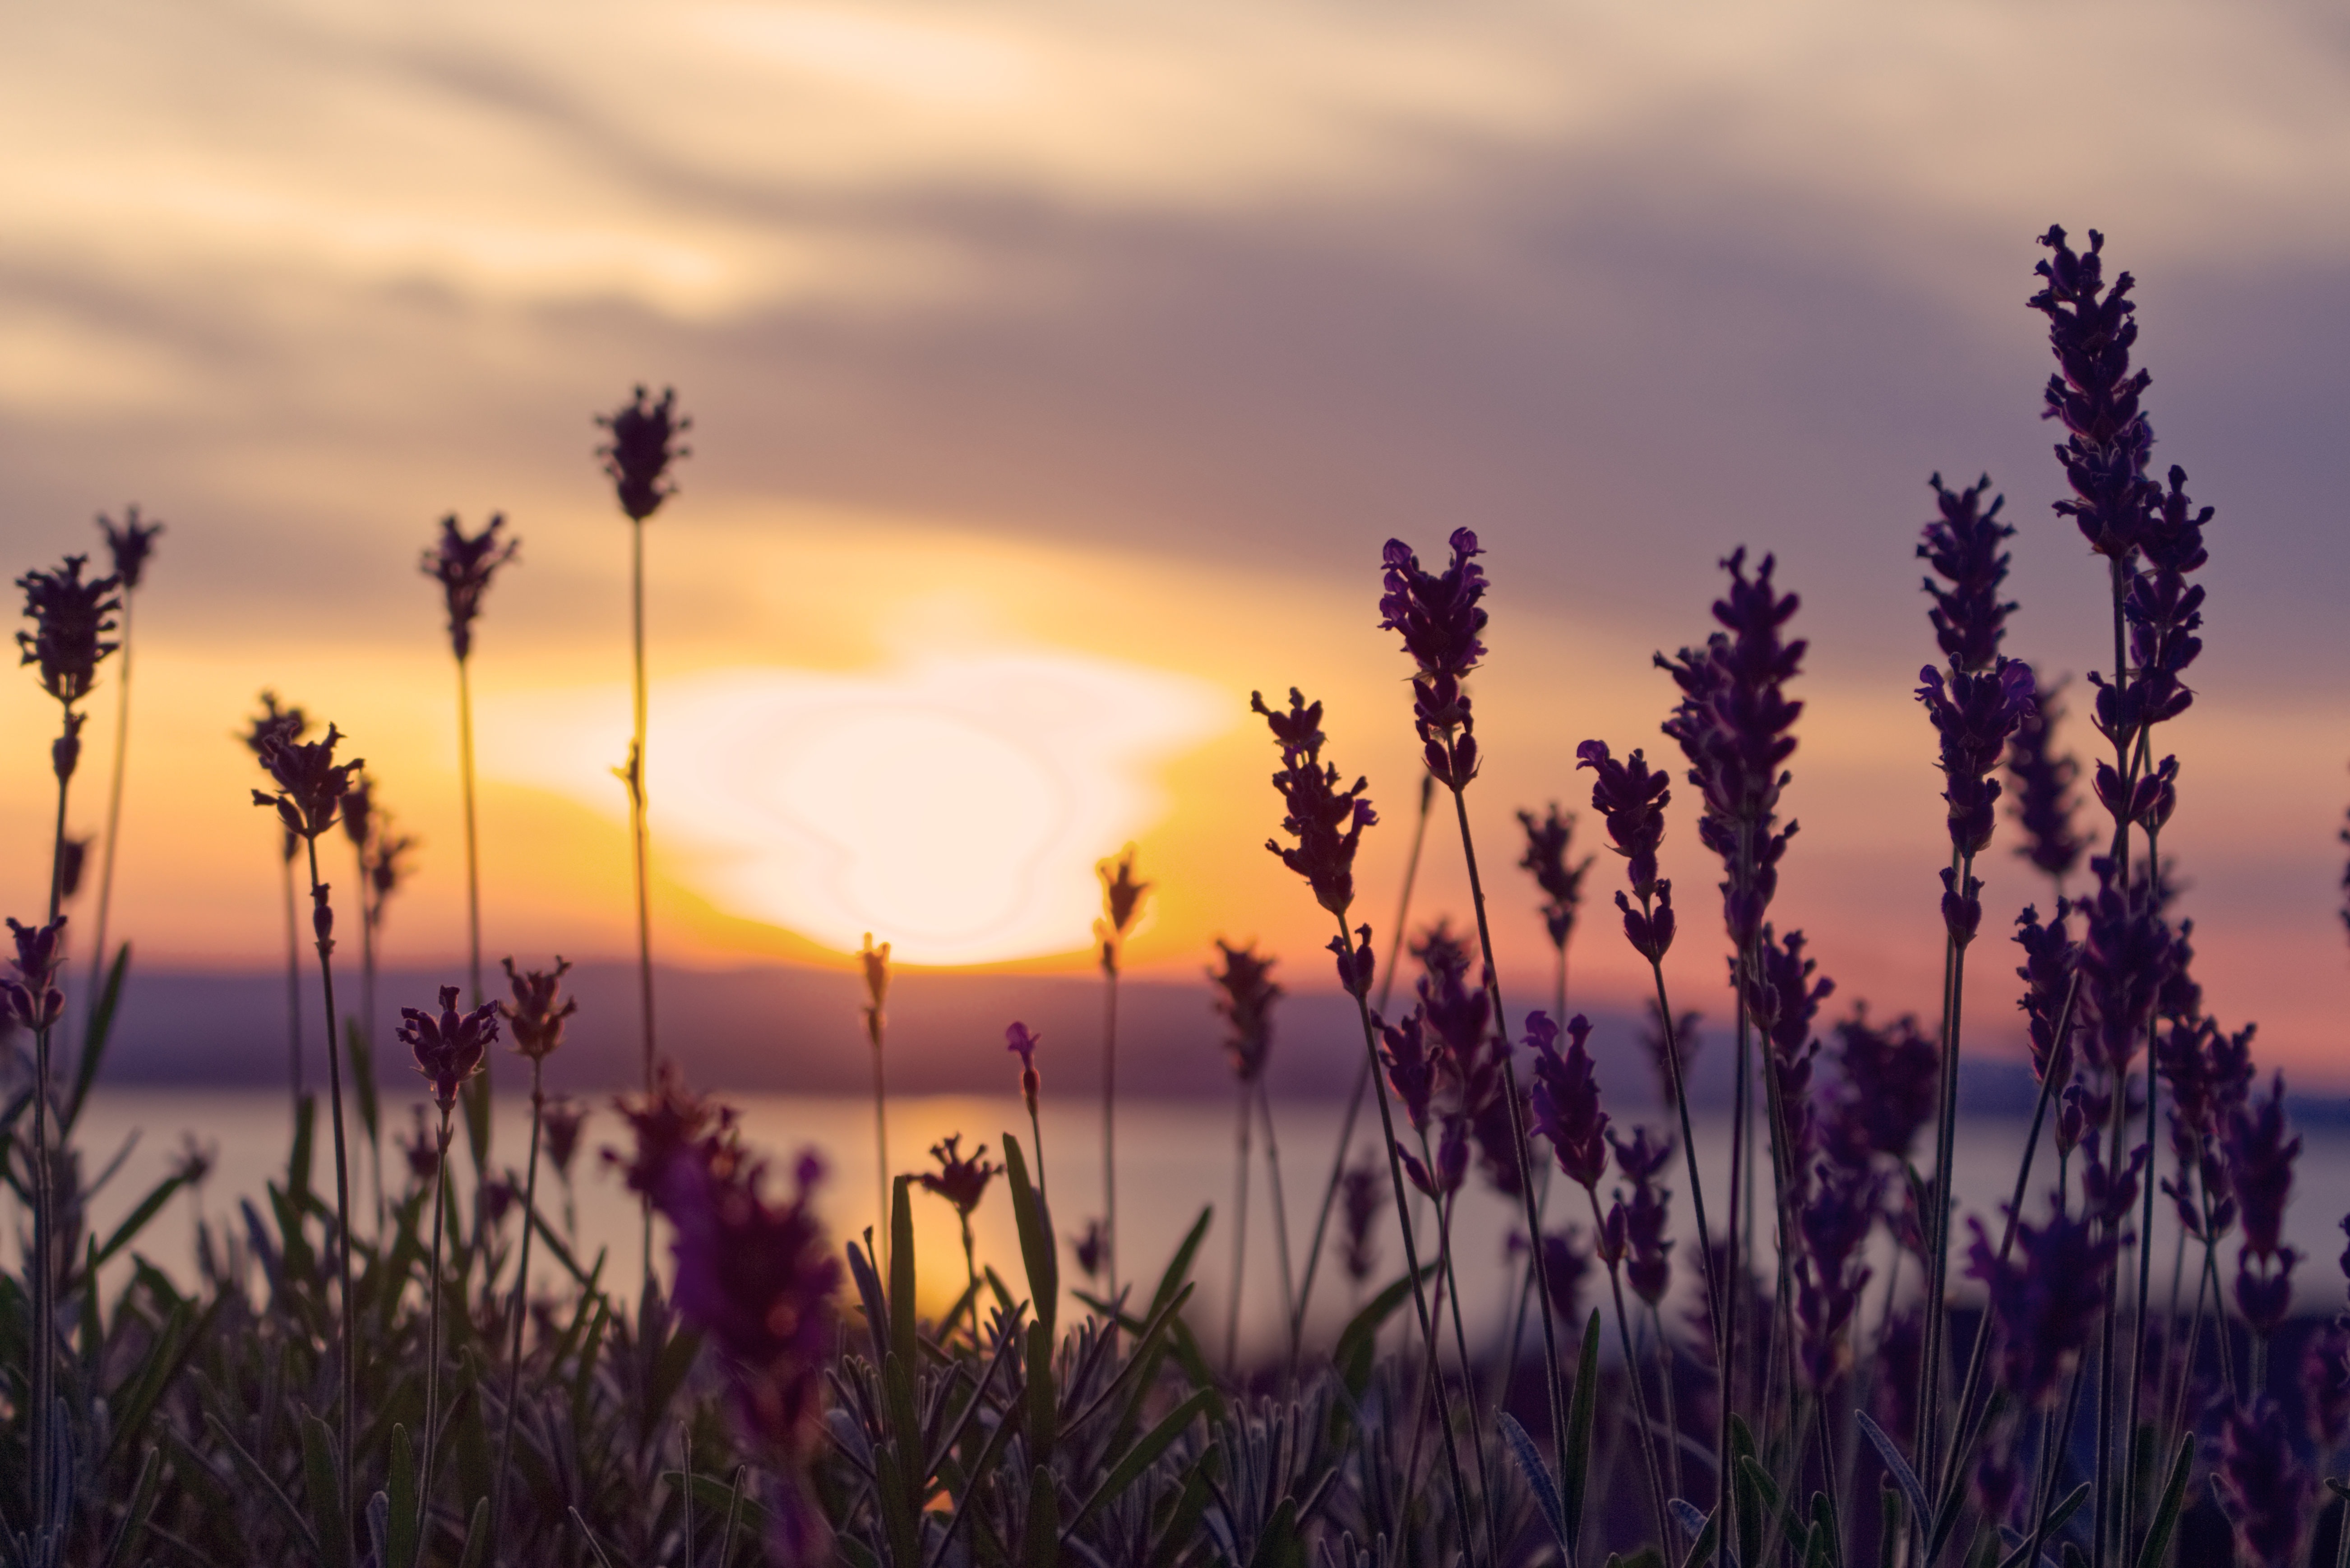
sky, nature, natural landscape, lavender, atmospheric phenomenon, sunrise, violet, morning, purple, cloud, sunset, evening, plant, reflection, grass family, dusk, flower, dawn, grass, afterglow, horizon, atmosphere, landscape, calm, wildflower, sunlight, meadow, photography, sea, prairie, phragmites